History of the Soviet Union (1964–1982)

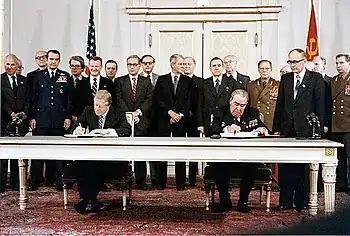
Carter and Brezhnev sign the SALT II treaty on 18 June 1979 in Vienna.

Another blow to Soviet communism in the First World came with the establishment of eurocommunism. Eurocommunists espoused and supported the ideals of Soviet communism while at the same time supporting rights of the individual. The largest obstacle was that it was the largest communist parties, those with highest electoral turnout, which became eurocommunists. Originating with the Prague Spring, this new thinking made the First World more skeptical of Soviet communism in general. The Italian Communist Party notably declared that should war break out in Europe, they would rally to the defense of Italy and resist any Soviet incursion on their nation's soil.